Rare Book Room

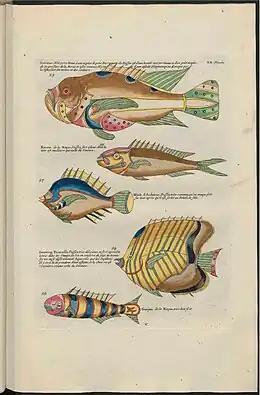
Louis Renard - Natural History

It includes most of the Shakespeare Quartos from the British Library, the Bodleian Library, the University of Edinburgh Library, and the National Library of Scotland, as well as the First Folio from the Folger Library. It includes Library of Congress copies of "Poor Richard's Almanack" by Benjamin Franklin, and other rare editions: a Gutenberg Bible of 1455, William Harvey's book on the circulation of blood, Galileo ’s "Sidereus Nuncius", the first printing of the United States Bill of Rights, and "Magna Carta".